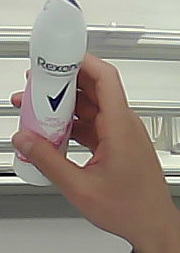
Product: rexona_spray